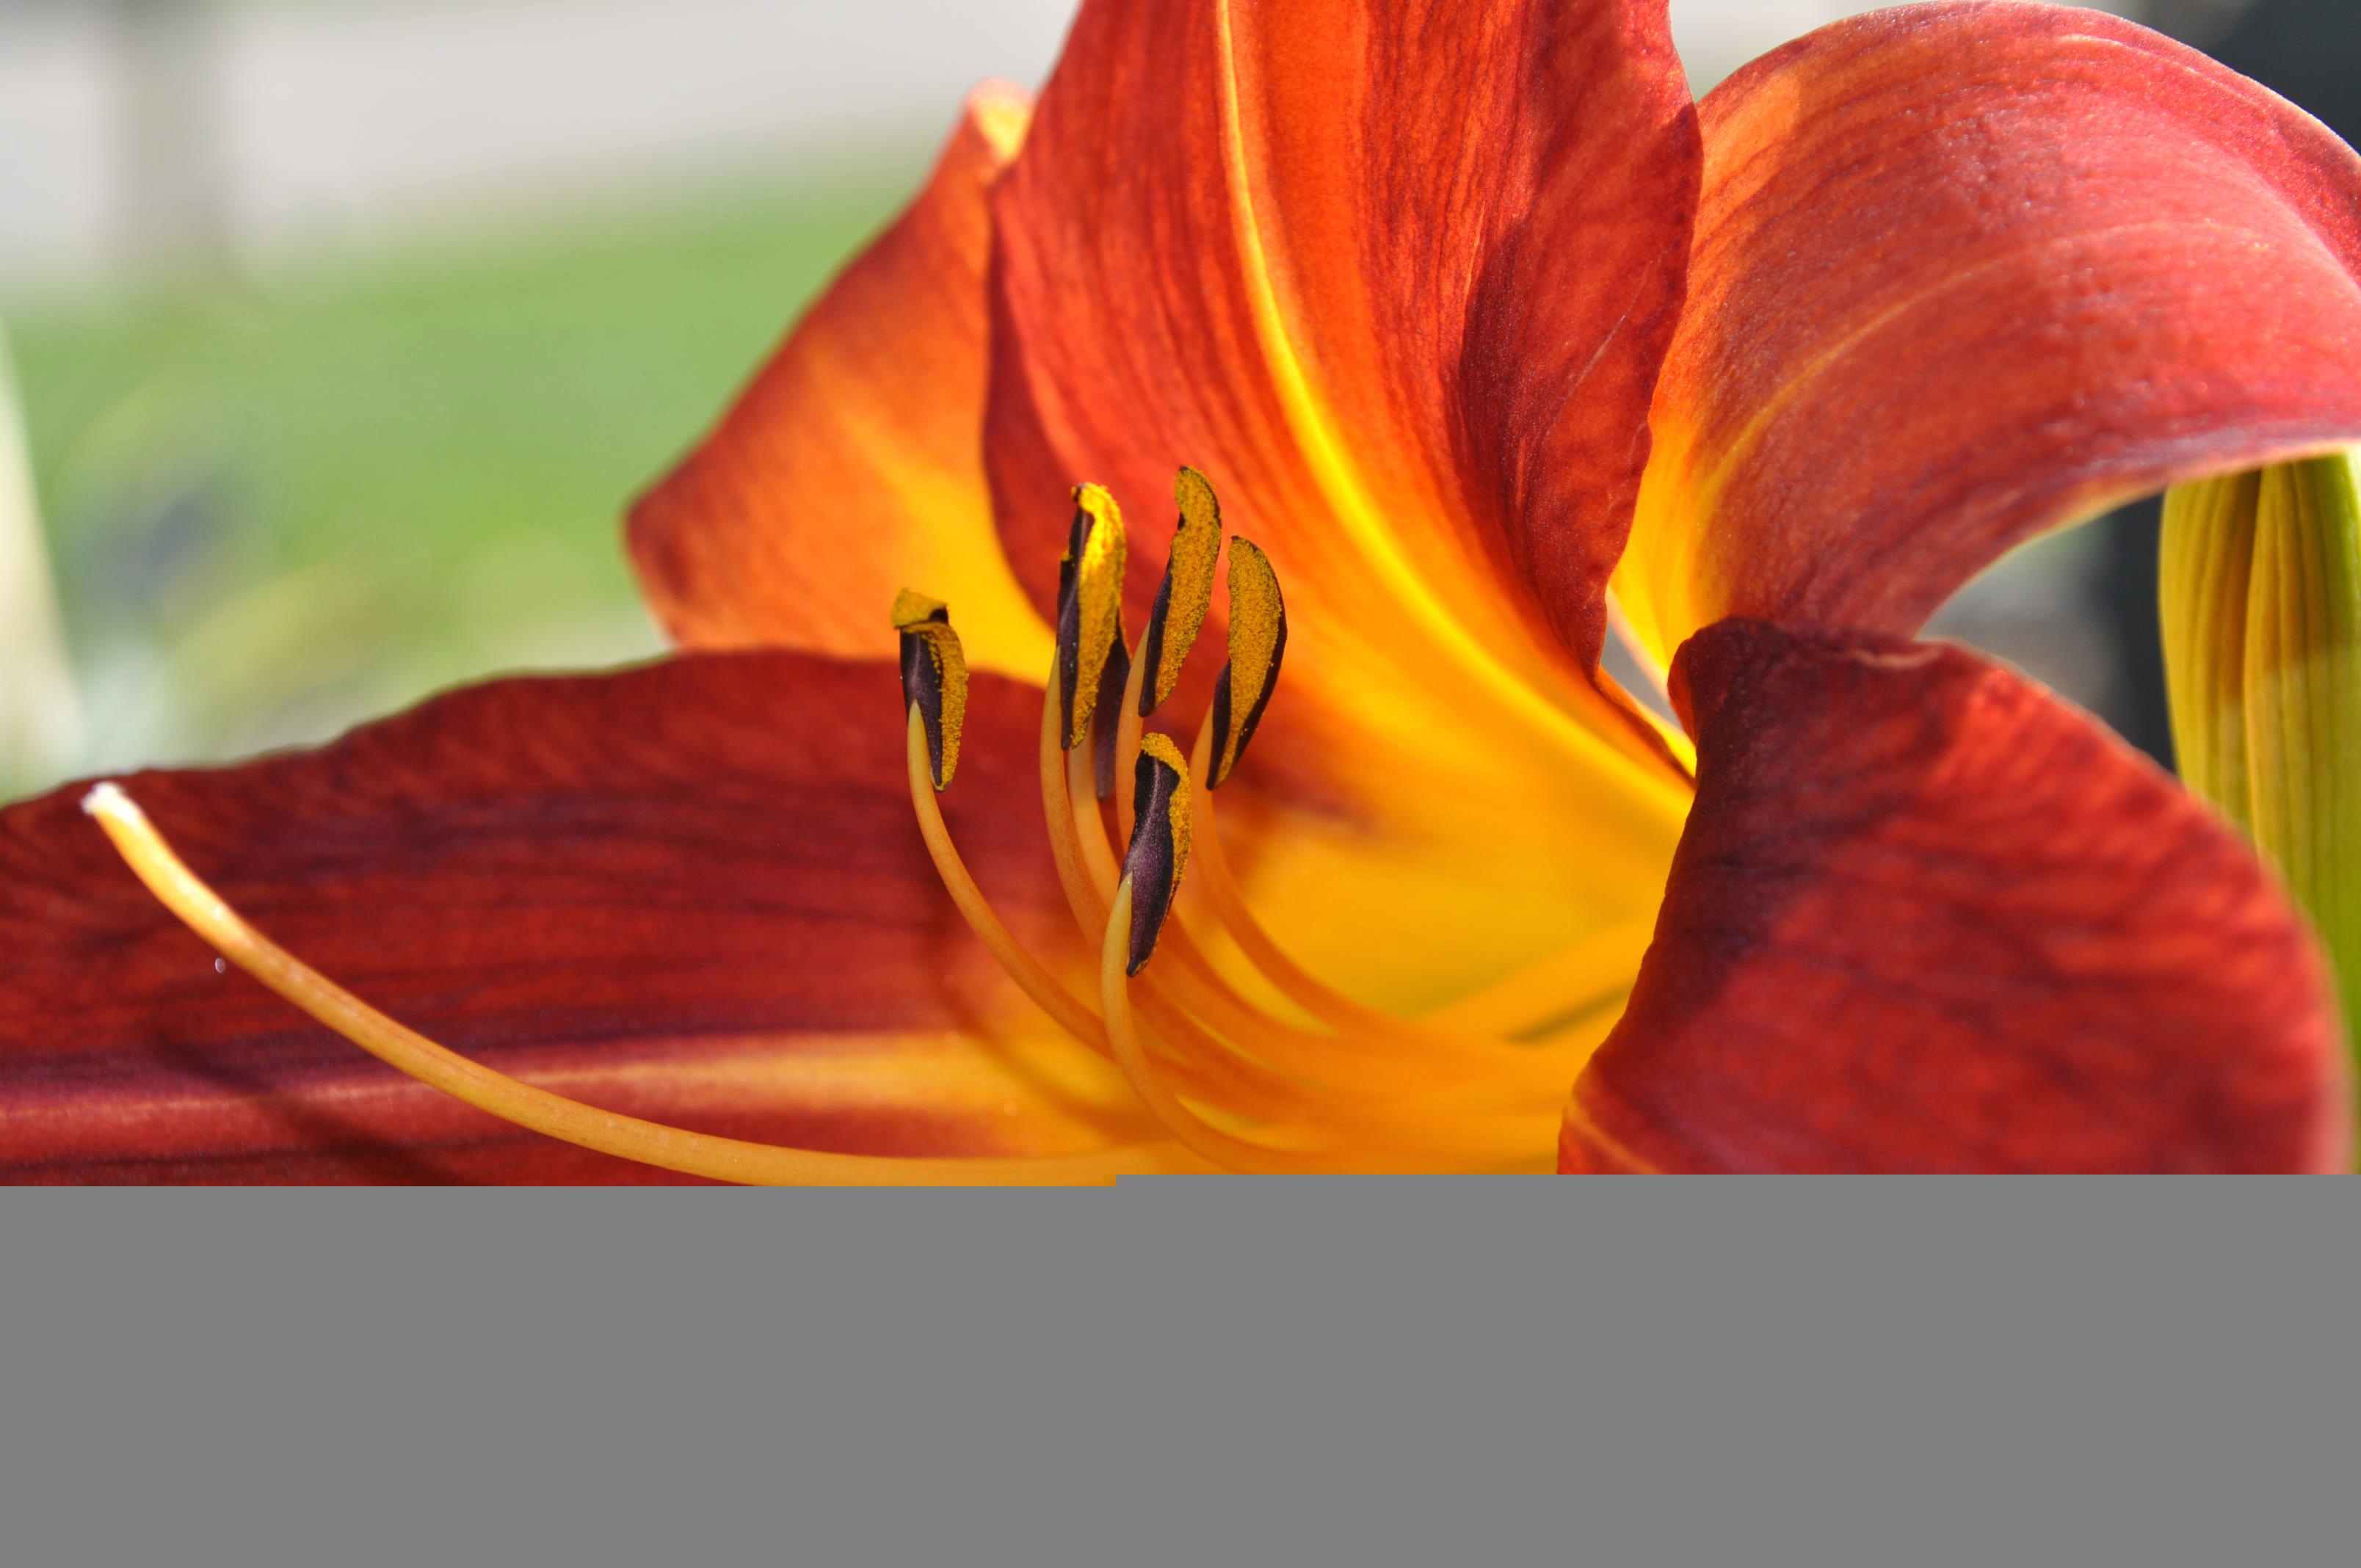
nature, blossom, plant, leaf, flower, petal, summer, tulip, orange, spring, red, color, blooming, yellow, flora, close up, petals, lily, macro photography, flowering plant, day lilly, plant stem, land plant